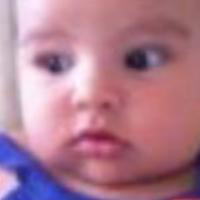
Age group: age 01-10